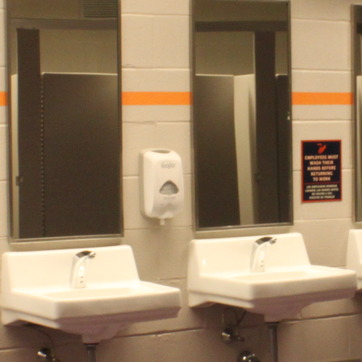
Material: plastic